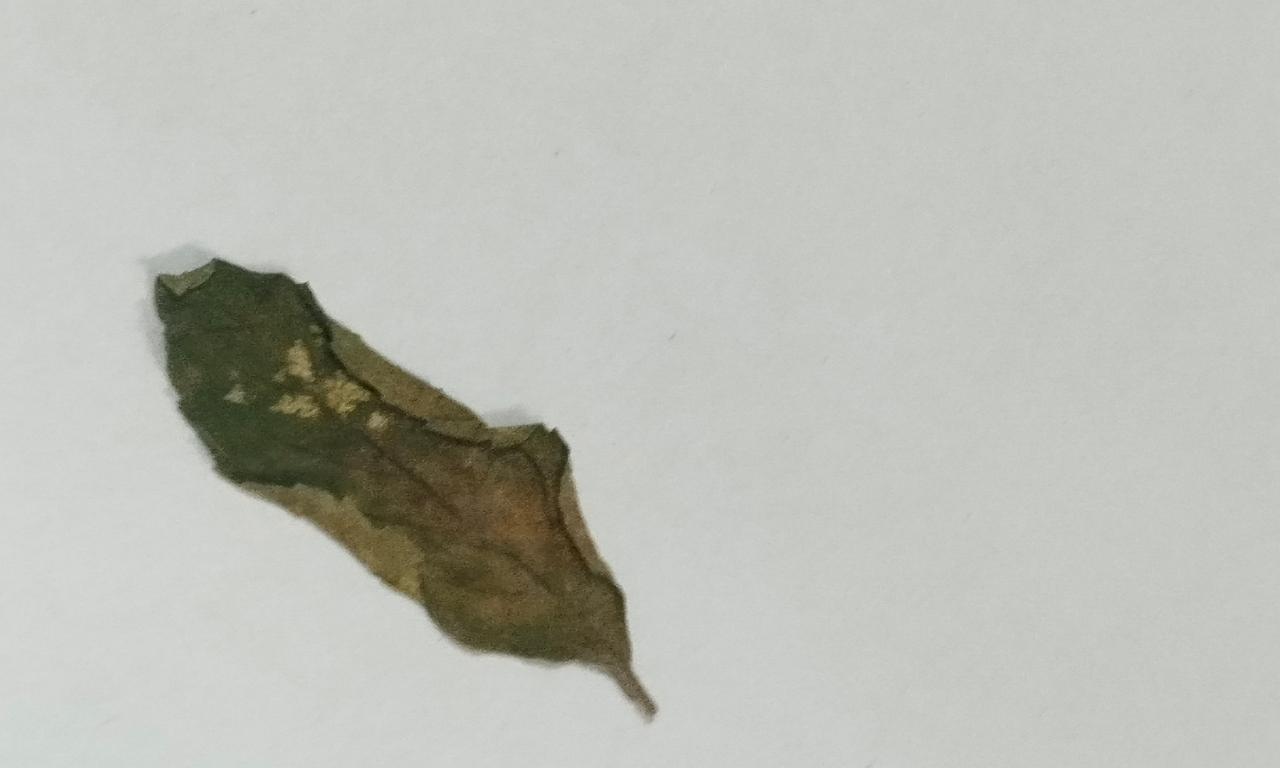
Label: Dried